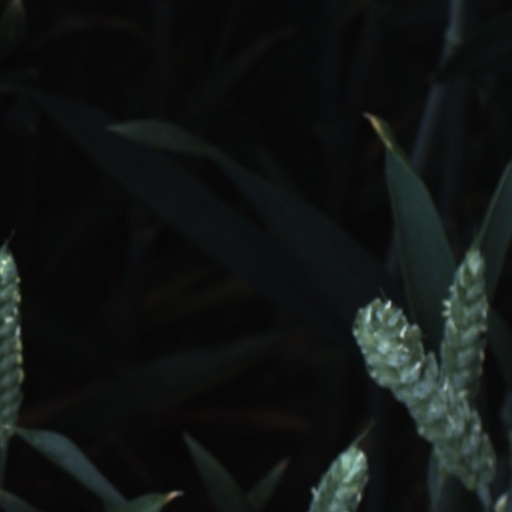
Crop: wheat